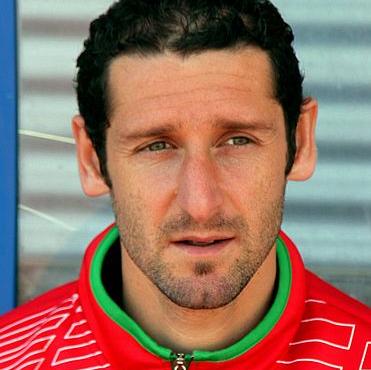
Age: 30